Hot Country Songs

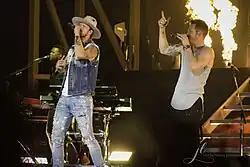
Florida Georgia Line holds the records for the most cumulative weeks atop the Hot Country Songs chart (106) and the most weeks atop the chart for a single song (50 for "Meant to Be", a collaboration with pop singer Bebe Rexha).

Hot Country Songs is a chart published weekly by "Billboard" magazine in the United States.